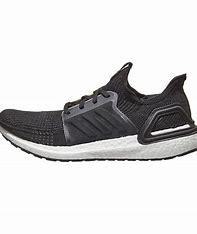
Brand: Adidas
Model: Ultra Boost 19